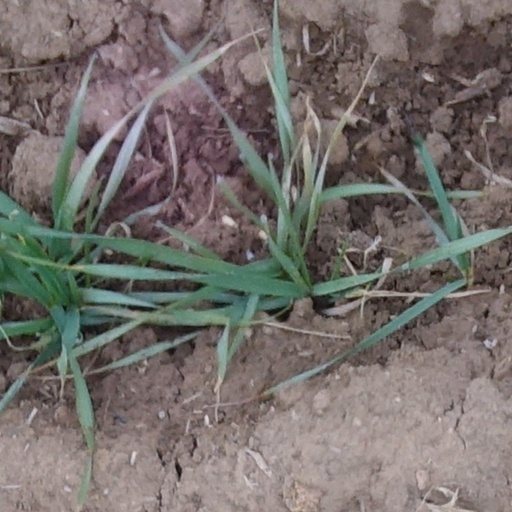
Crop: wheat